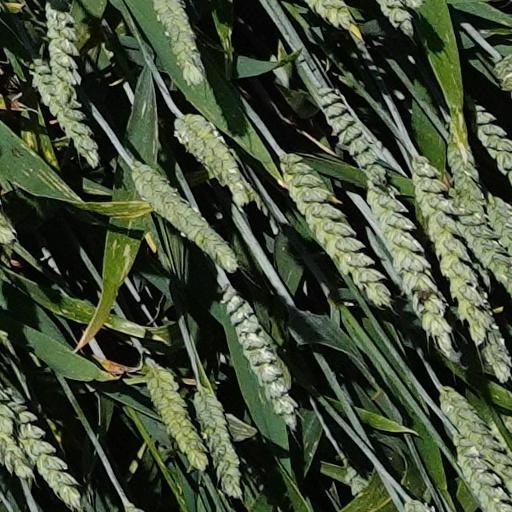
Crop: wheat